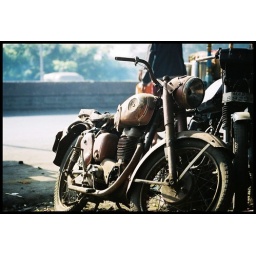
An old snap of an old bike which I took at an old flea market in Pune.